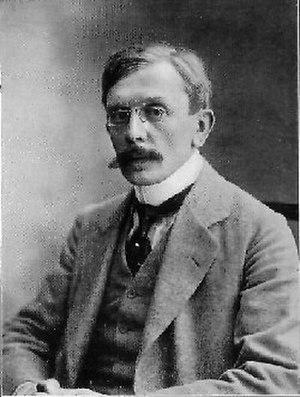
La littérature néerlandaise du XIXᵉ siècle est la littérature de langue néerlandaise produite au XIXᵉ siècle. Cette limite initiale, dans le temps, sera toutefois dépassée dans l'intérêt de la cohérence de l'article, dans l'introduction du sujet et lorsque seront traités des auteurs ayant leurs racines esthétiques au XIXᵉ siècle et une partie de leur production littéraire au XXᵉ siècle.